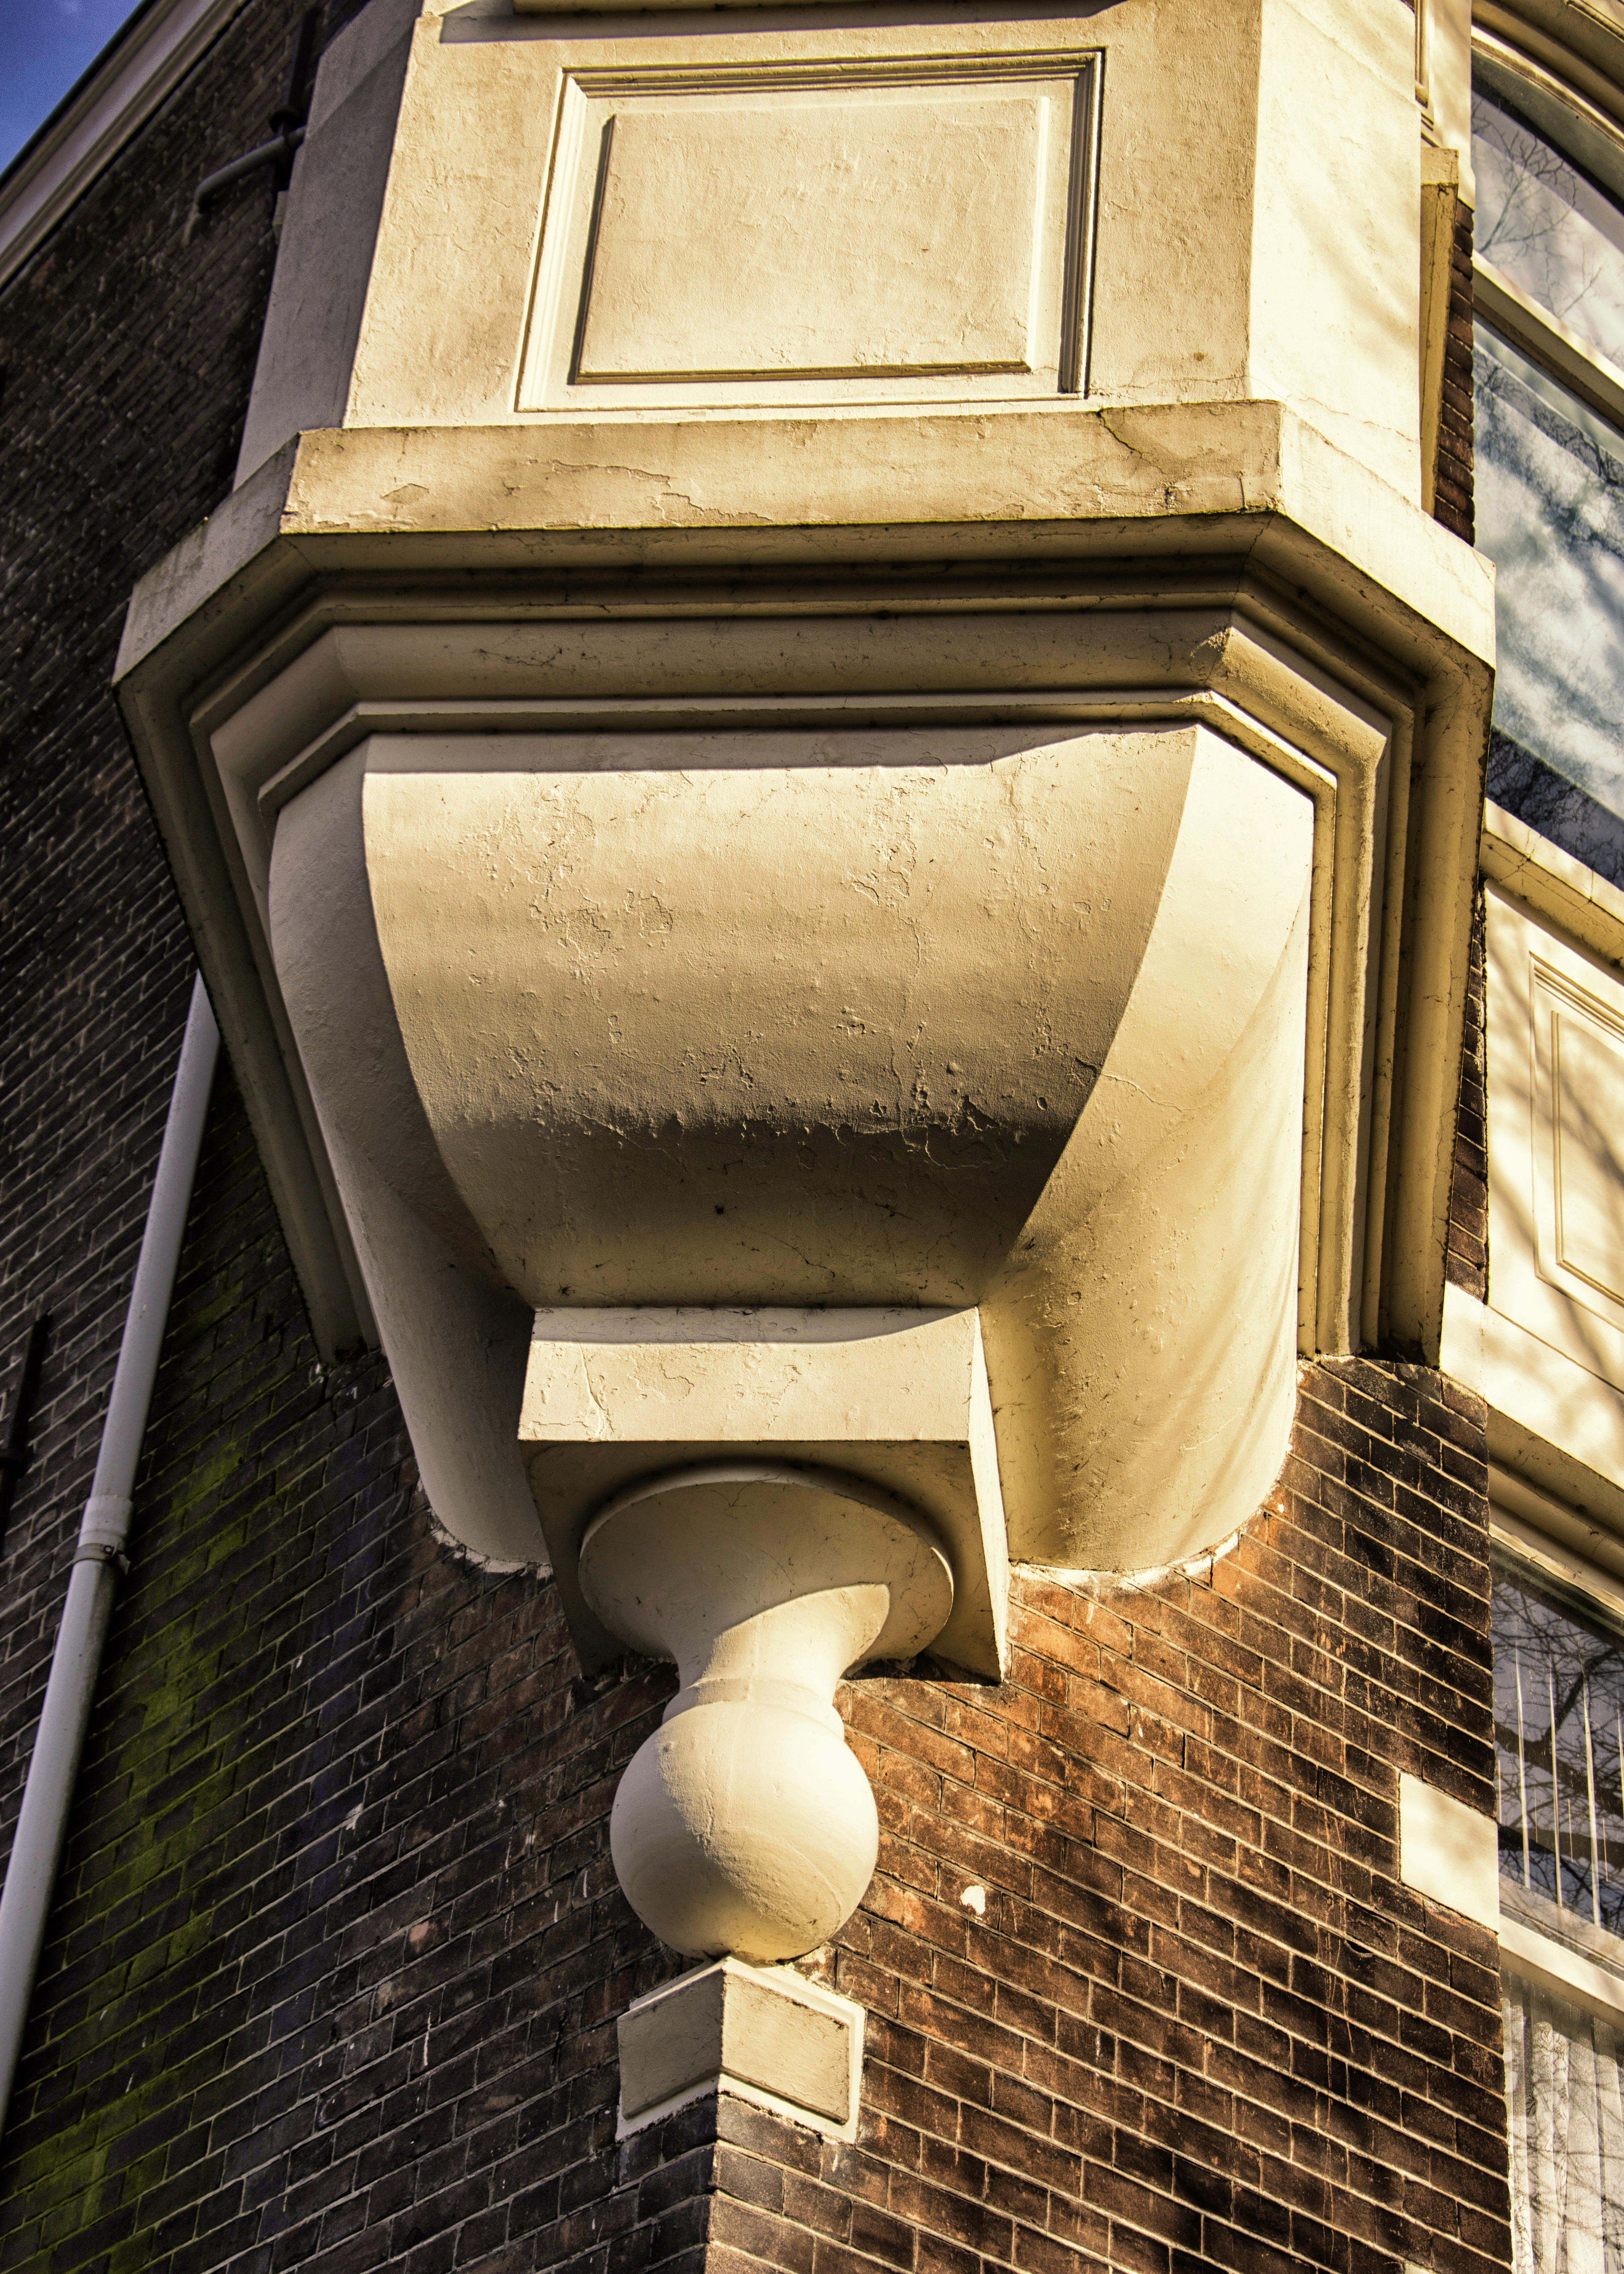
outdoor, architecture, structure, wood, photography, building, urban, photo, ceiling, facade, nikon, historic, lighting, interior design, holland, nederland, netherlands, design, stairs, dutch, outdoorphotography, picture, photograph, fotos, foto, fotografie, urbanphotography, paulvandevelde, pdvandevelde, padagudaloma, dordrecht, stadsfotografie, nederlandinfotos, historisch, stadswandeling, architectuur, pvdvfotografie, pdvandeveldedordrecht, diep, rondjedordt, dedordtevaer, dutchphotography, nederlandsefotografie, dutchphotogaraphy, totallydutch, fotografienederland, hollandsefotografie, fotografieholland, dordtmonumenteel, fotosdordrecht, fotosvandordrecht, erker, erfgoedcentrumdiep, openmonumentendag, fotovandeweek, dordrechtmonumenteel, vakwerk, vrieseplein, stucwerk, daylighting